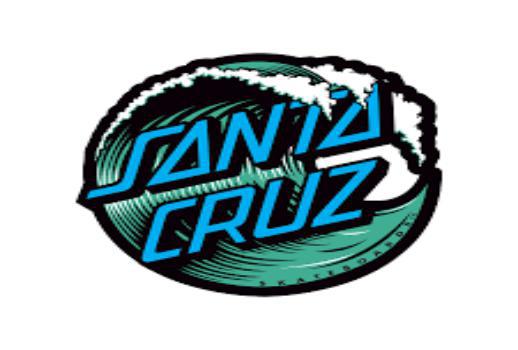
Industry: Sports